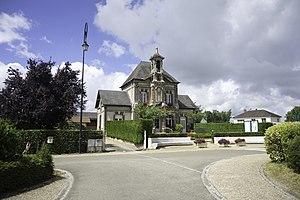
Cuy-Saint-Fiacre est une commune française située dans le département de la Seine-Maritime en région Normandie.